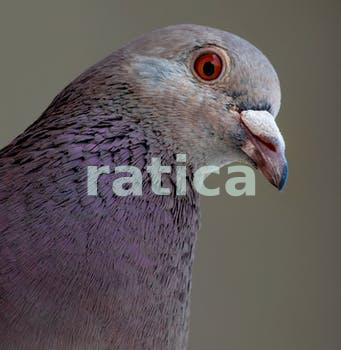
Label: Watermark